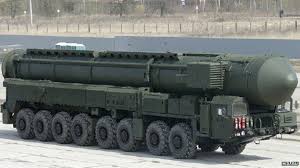
Label: Rs-24